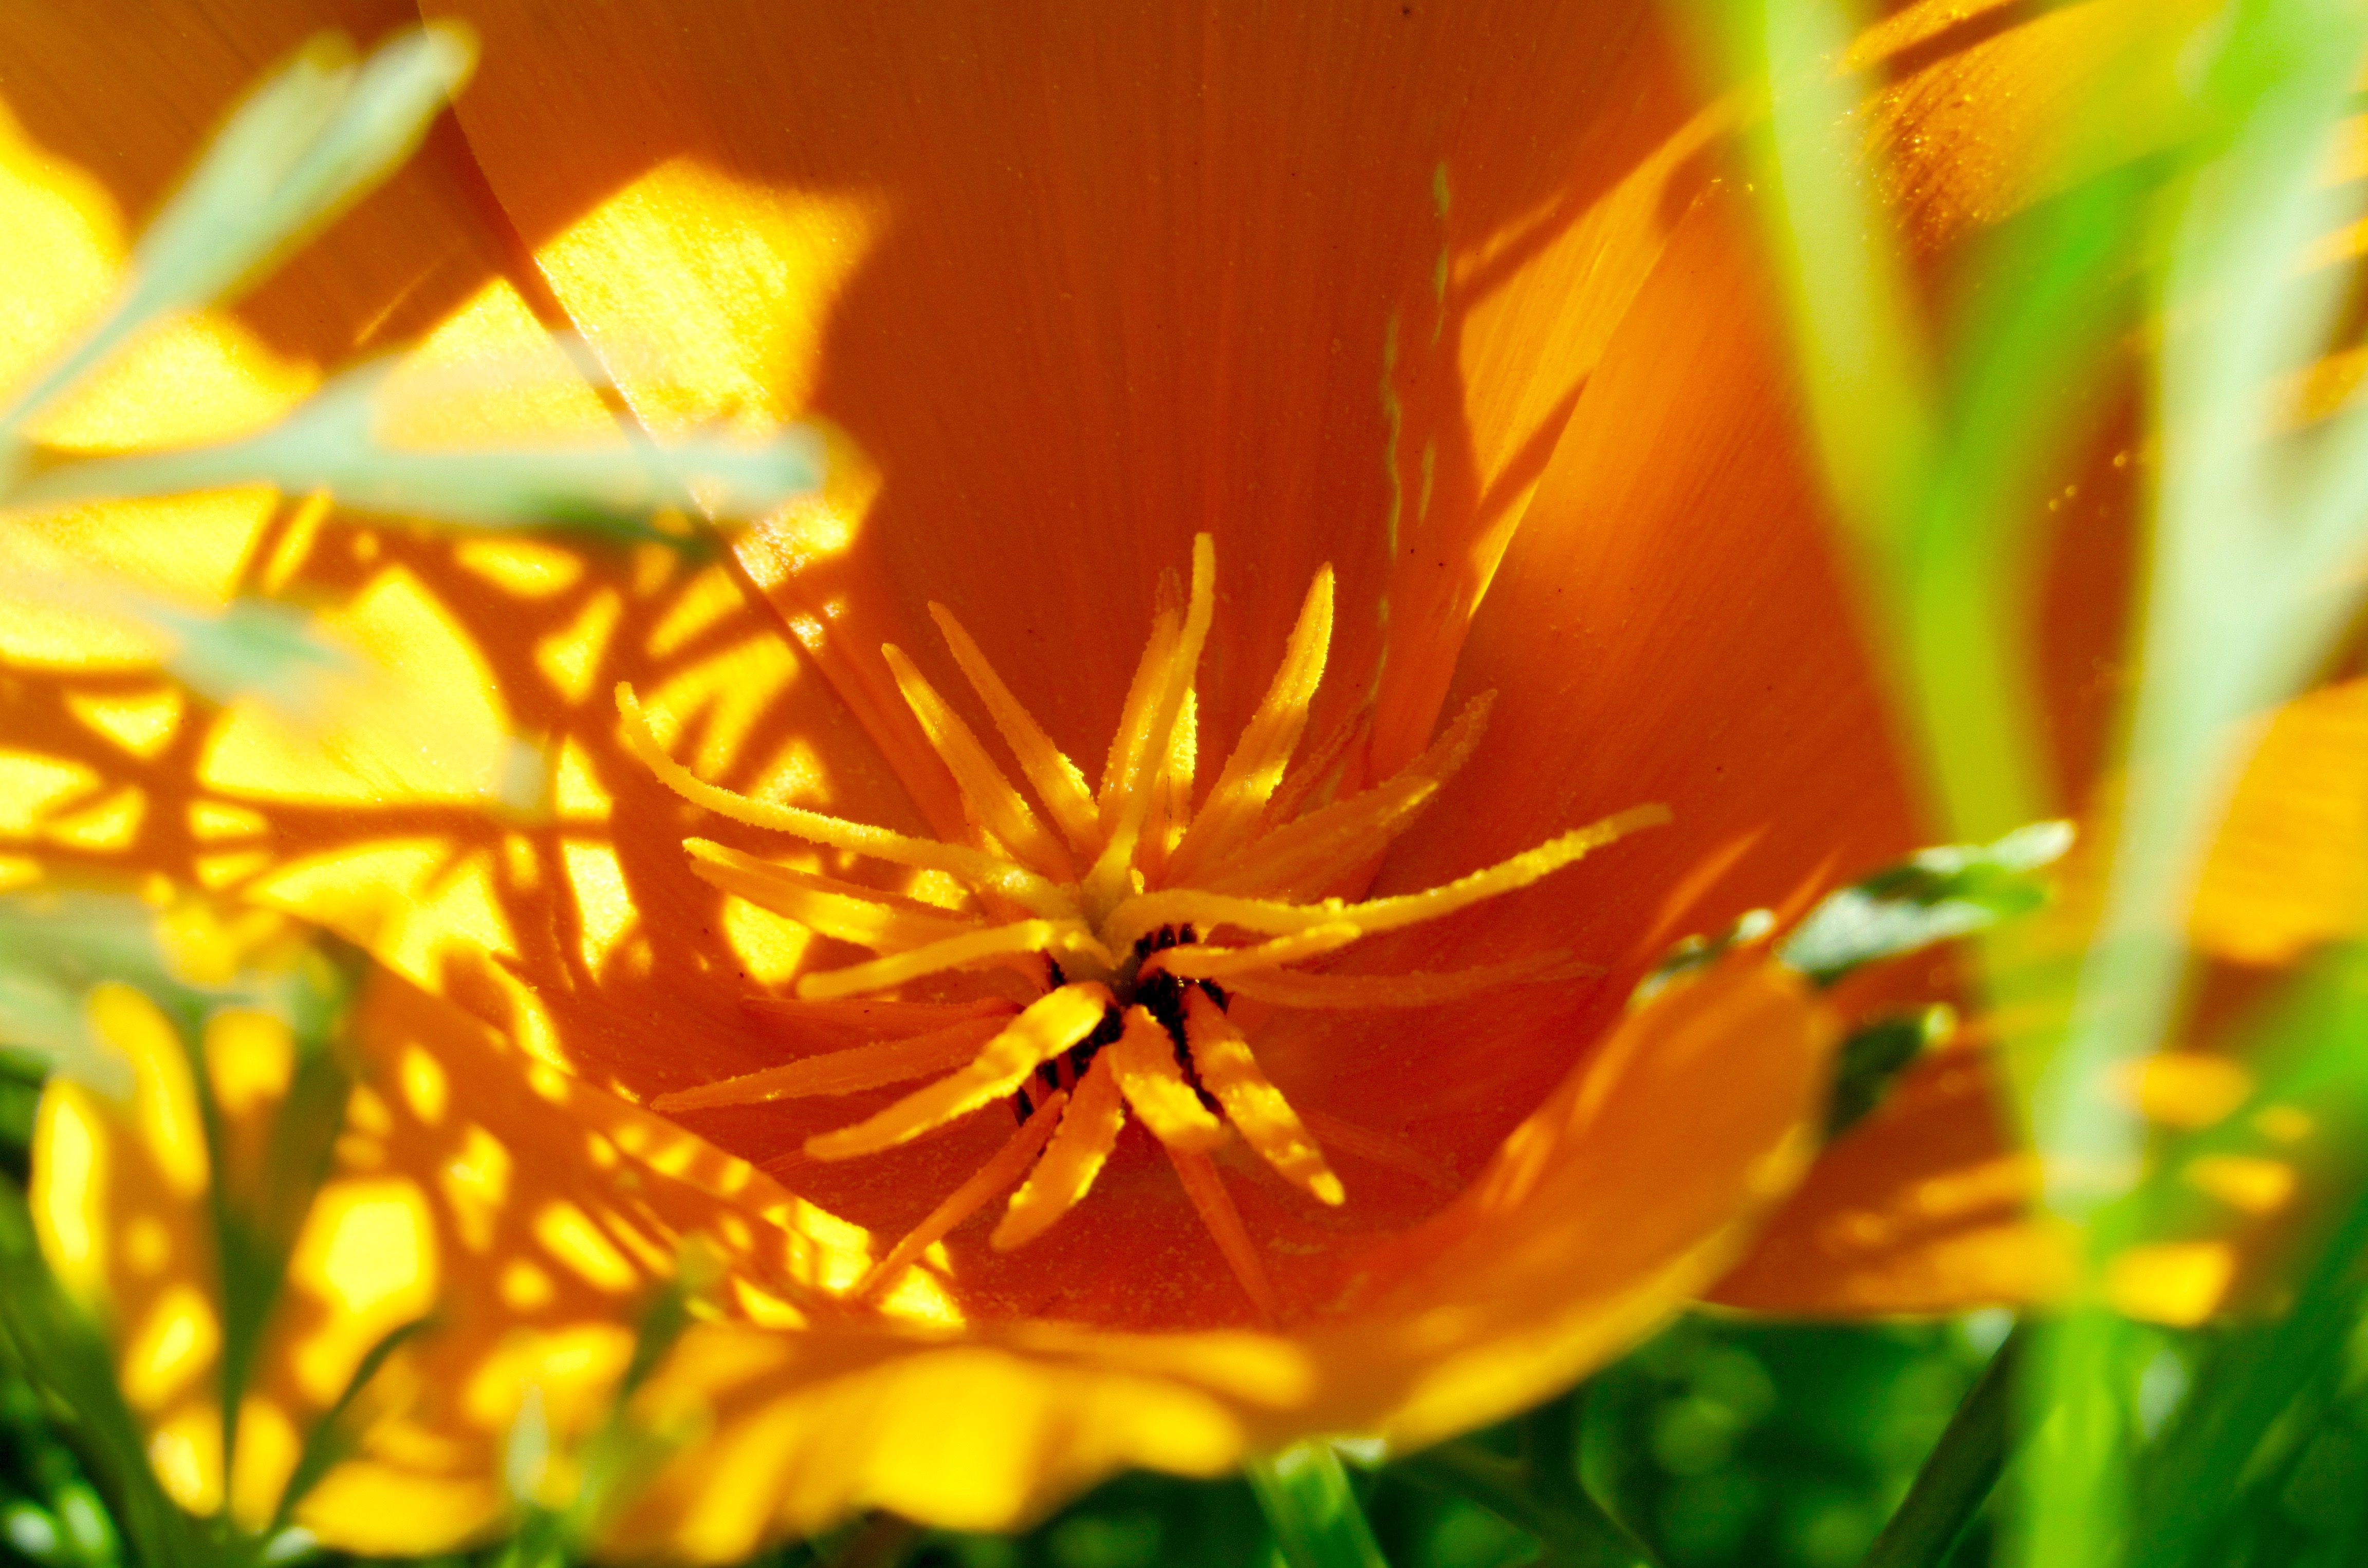
nature, plant, photography, sunlight, leaf, flower, petal, autumn, botany, yellow, flora, wildflower, close up, macro photography, flowering plant, plant stem, land plant